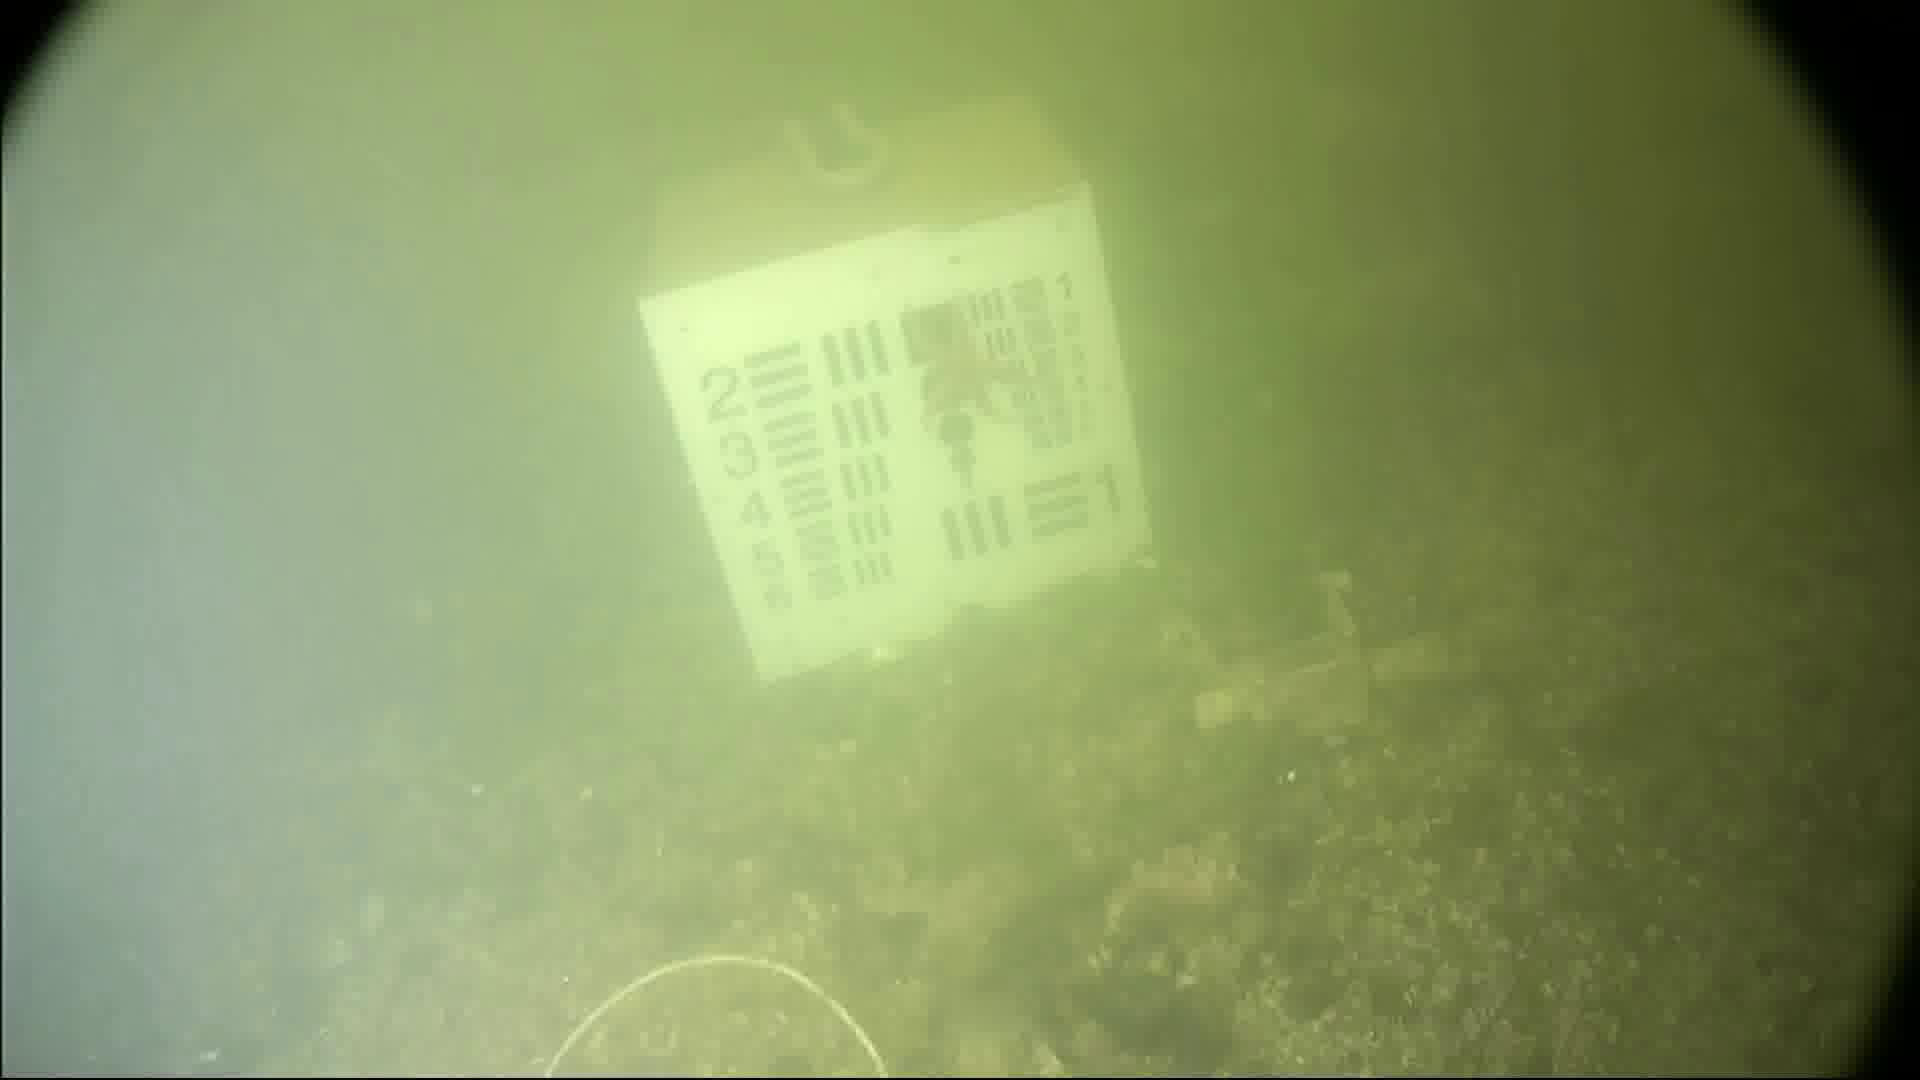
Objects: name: starfish